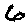
Label: 6